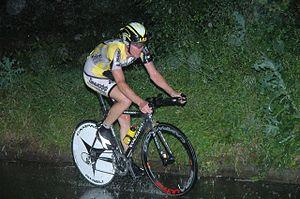
Jörg Jaksche est un coureur cycliste allemand.